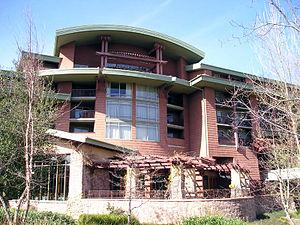
Disney's Grand Californian Resort est l'un des hôtels du Disneyland Resort en Californie. Il a ouvert le 2 janvier 2001 avec le parc Disney California Adventure dont il est limitrophe. Il partage le thème de la nature montagneuse californienne avec la zone Redwook Creek de ce parc à thèmes. Il surplombe la zone commerciale et de loisirs de Downtown Disney. Certaines boutiques occupent le rez-de-chaussée de l'hôtel.